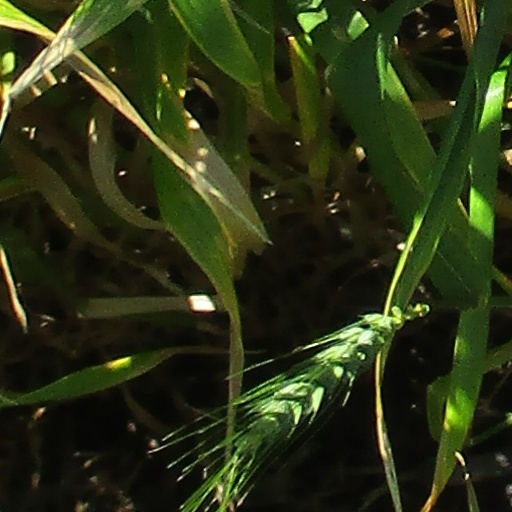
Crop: wheat